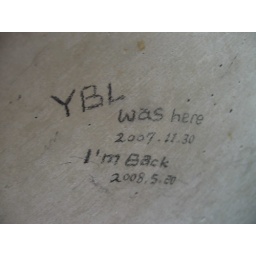
graffiti on wall in at Macq Uni library